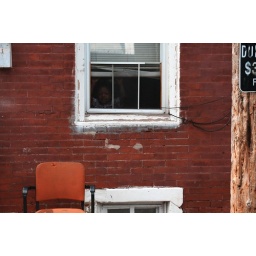
boy in window